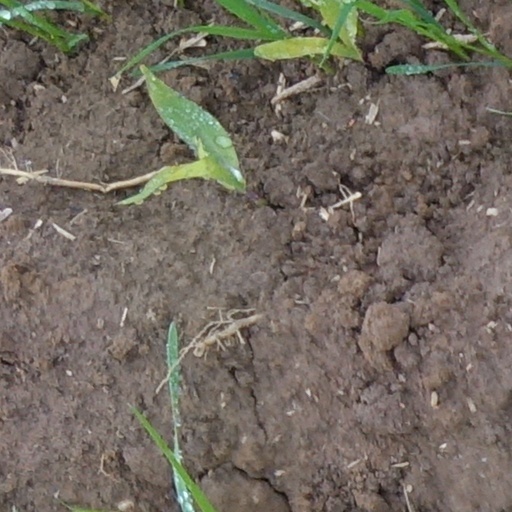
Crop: wheat